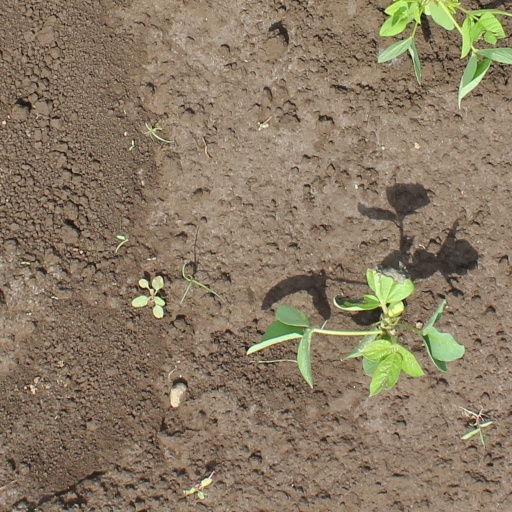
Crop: soybean